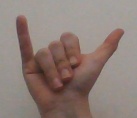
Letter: ya